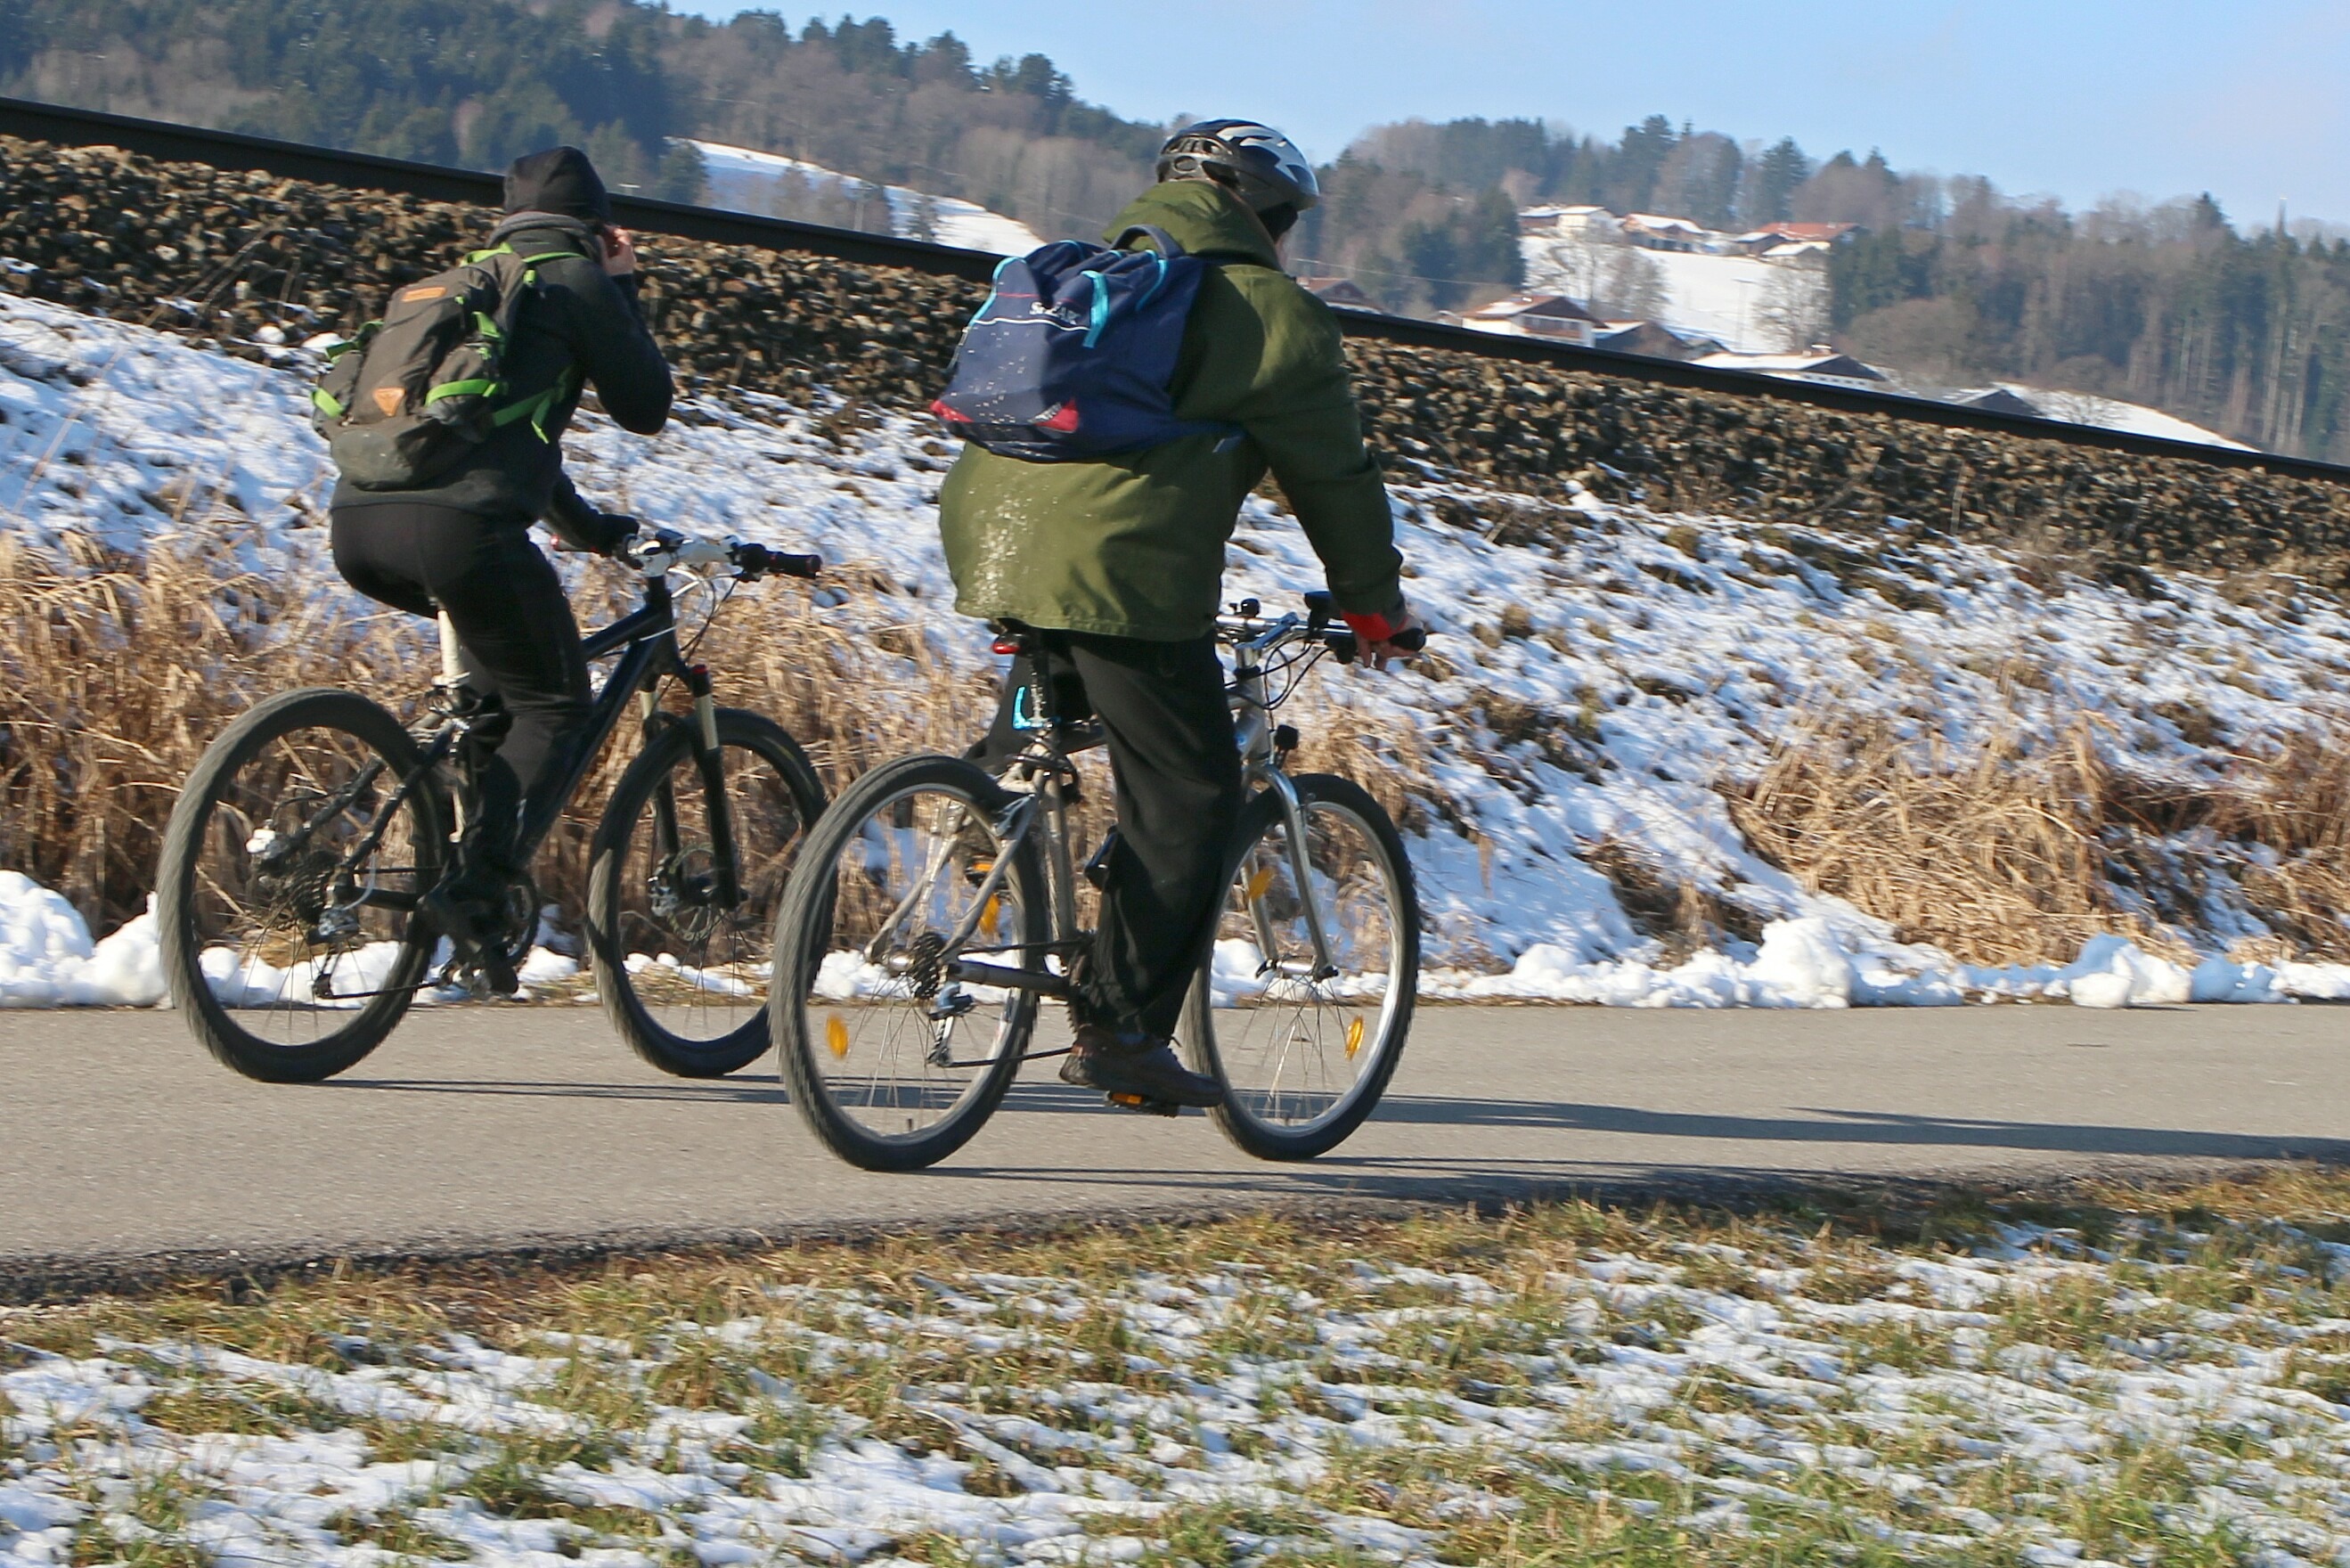
wheel, driving, bicycle, bike, vehicle, human, extreme sport, sports equipment, mountain bike, cycling, race, sports, personal, mountain biking, cycle path, bicycle path, road cycling, land vehicle, cycle sport, cyclo cross, bicycle racing, endurance sports